Oxyrhynchus Papyri

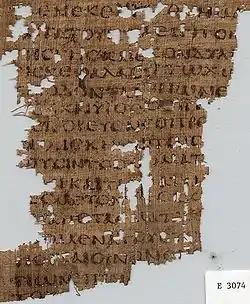
P. Oxy. VI 846: Amos 2 (LXX)

The classical author who has most benefited from the finds at Oxyrhynchus is the Athenian playwright Menander (342–291 BC), whose comedies were very popular in Hellenistic times and whose works are frequently found in papyrus fragments. Menander's plays found in fragments at Oxyrhynchus include "Misoumenos", "Dis Exapaton", "Epitrepontes", "Karchedonios", "Dyskolos" and "Kolax". The works found at Oxyrhynchus have greatly raised Menander's status among classicists and scholars of Greek theatre.